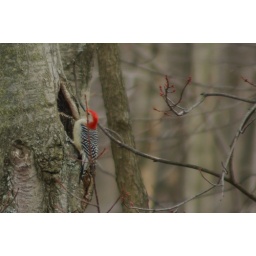
Another view of a bird perched in the forest outside out apartment